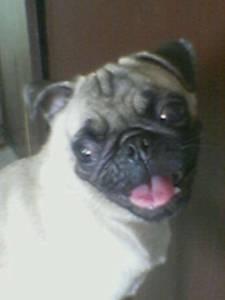
Breed: pug